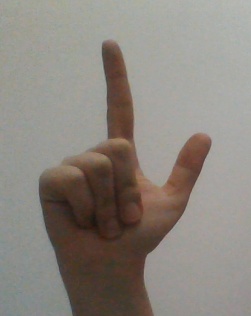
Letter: laam